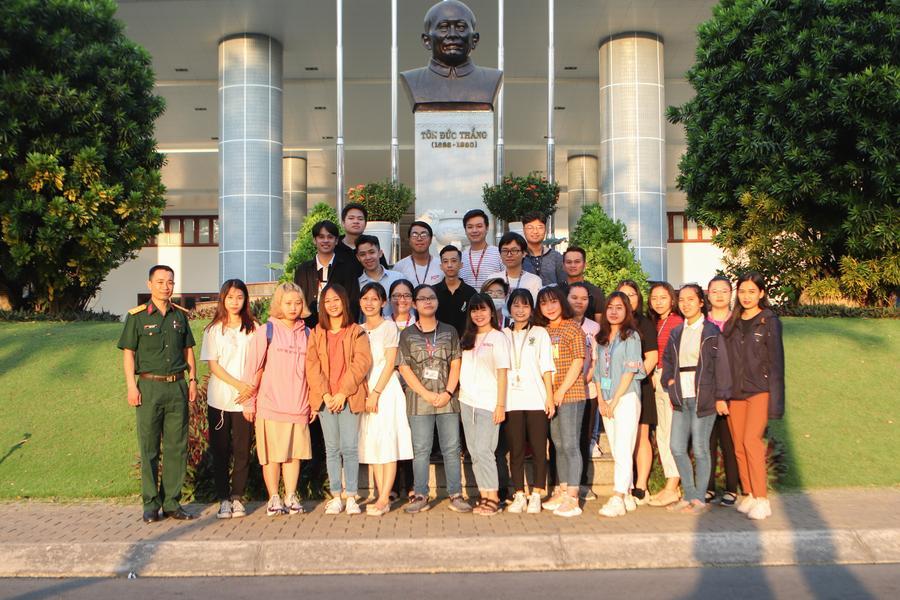
có một nhóm người đang chụp hình ở trước một bức tượng